Answer in natural language. Considering the relative positions, is abstract painting in a black frame to the left or right of Doorframe? Choose between the following options: right or left
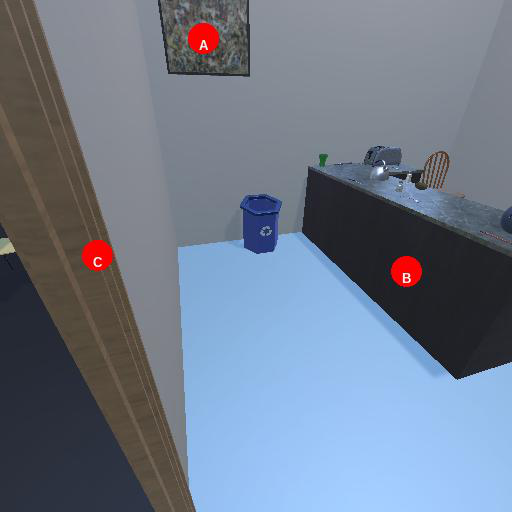
<answer>left</answer>